USS Solace (AH-5)

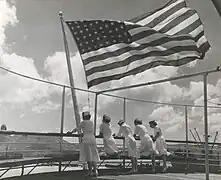
Navy nurses aboard USS "Solace" in the Pacific, 1945 (BUMED)

"Solace" was at Pearl Harbor from 26 August – 7 September, when she left for the Marshalls. She arrived at Eniwetok on the 14th. Three days later, she was ordered to sail immediately for the Palaus. She arrived off Peleliu on the 22nd, anchored from the beach, and began loading wounded. All stretcher cases (542) were put on board "Solace". She headed for Nouméa on the 25th and arrived on 4 October. The ship was back at Peleliu from 16 to 27 October tending wounded and then sailed to Manus.